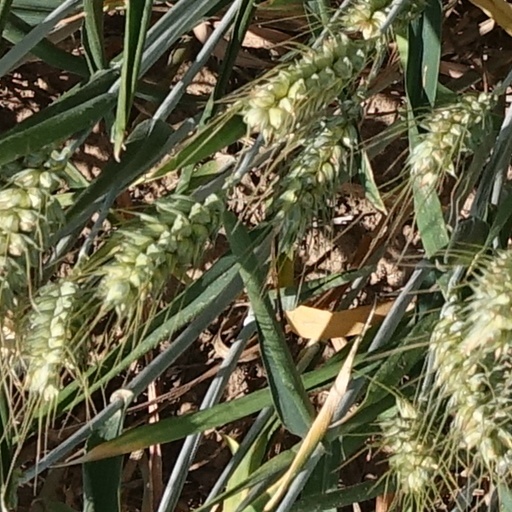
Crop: wheat